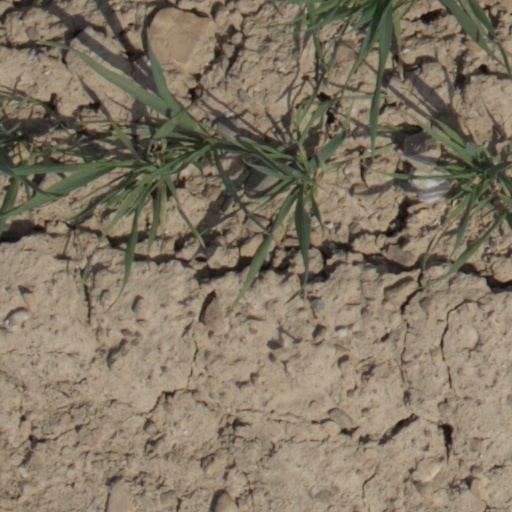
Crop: wheat